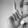
ASL letter: L